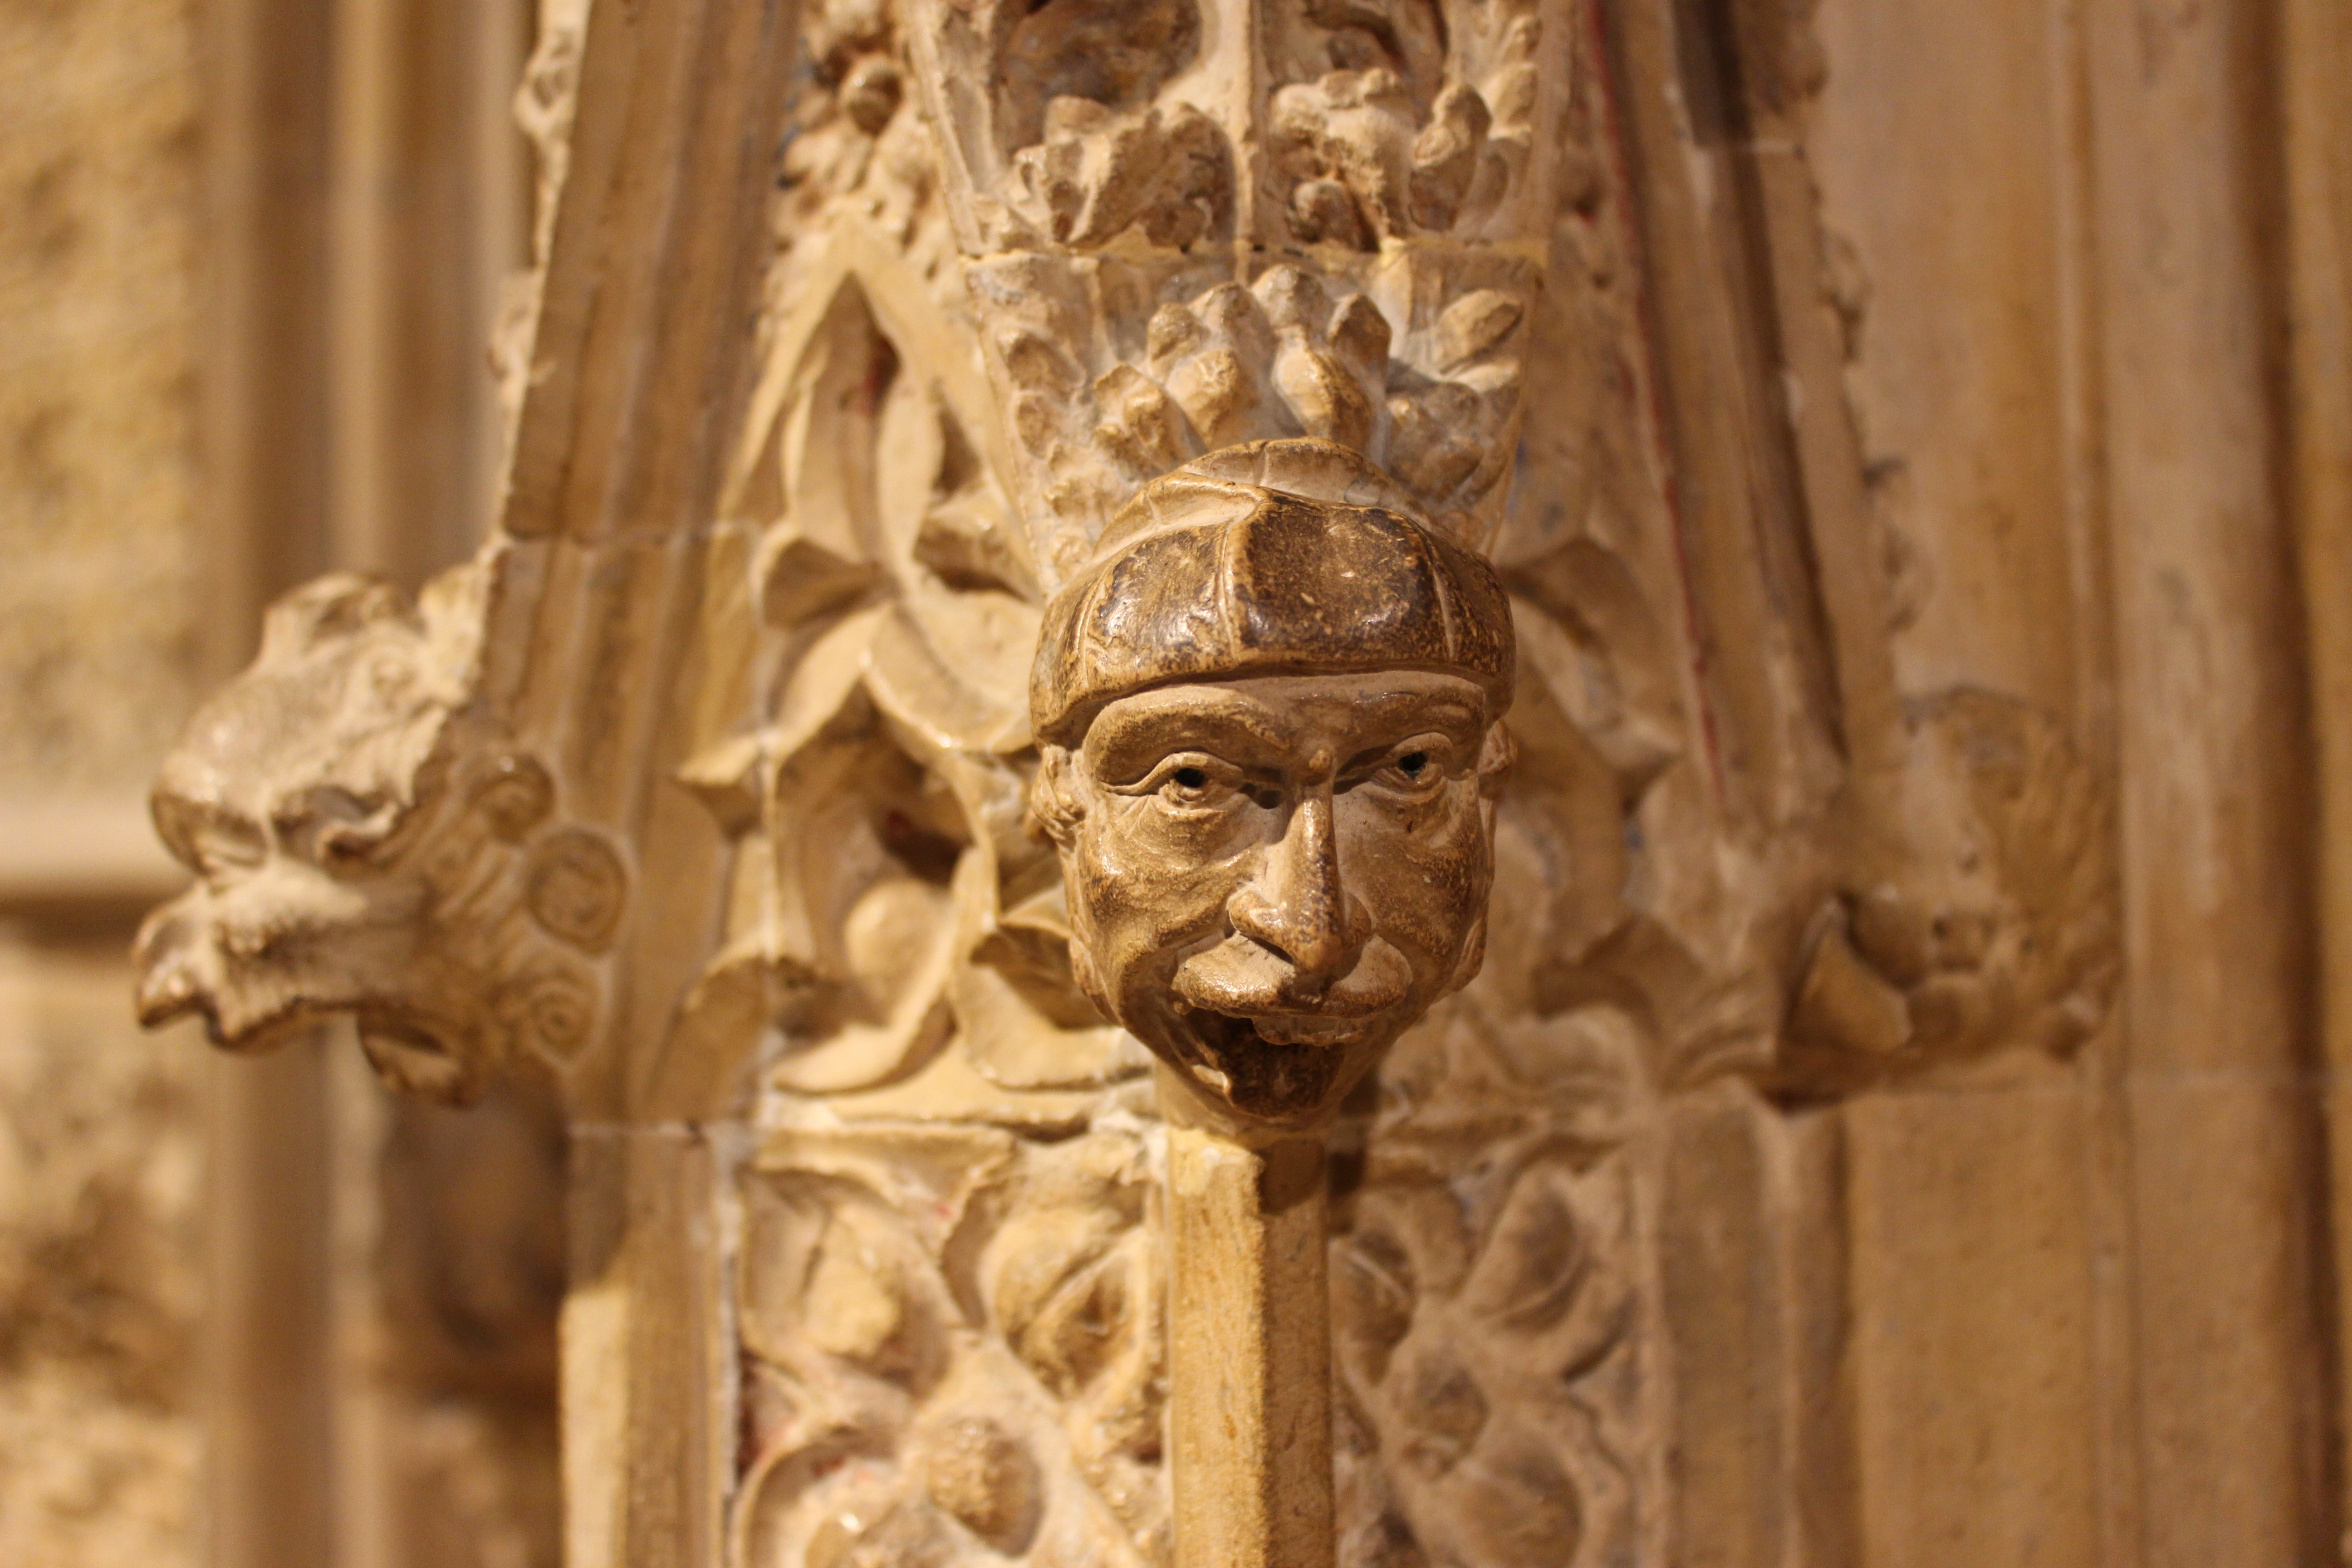
architecture, structure, wood, stone, monument, statue, column, religion, church, cathedral, historic, place of worship, lincoln cathedral, sculpture, medieval, art, temple, history, lincoln, historical, carving, relief, middle ages, architectural, stone carving, ancient history